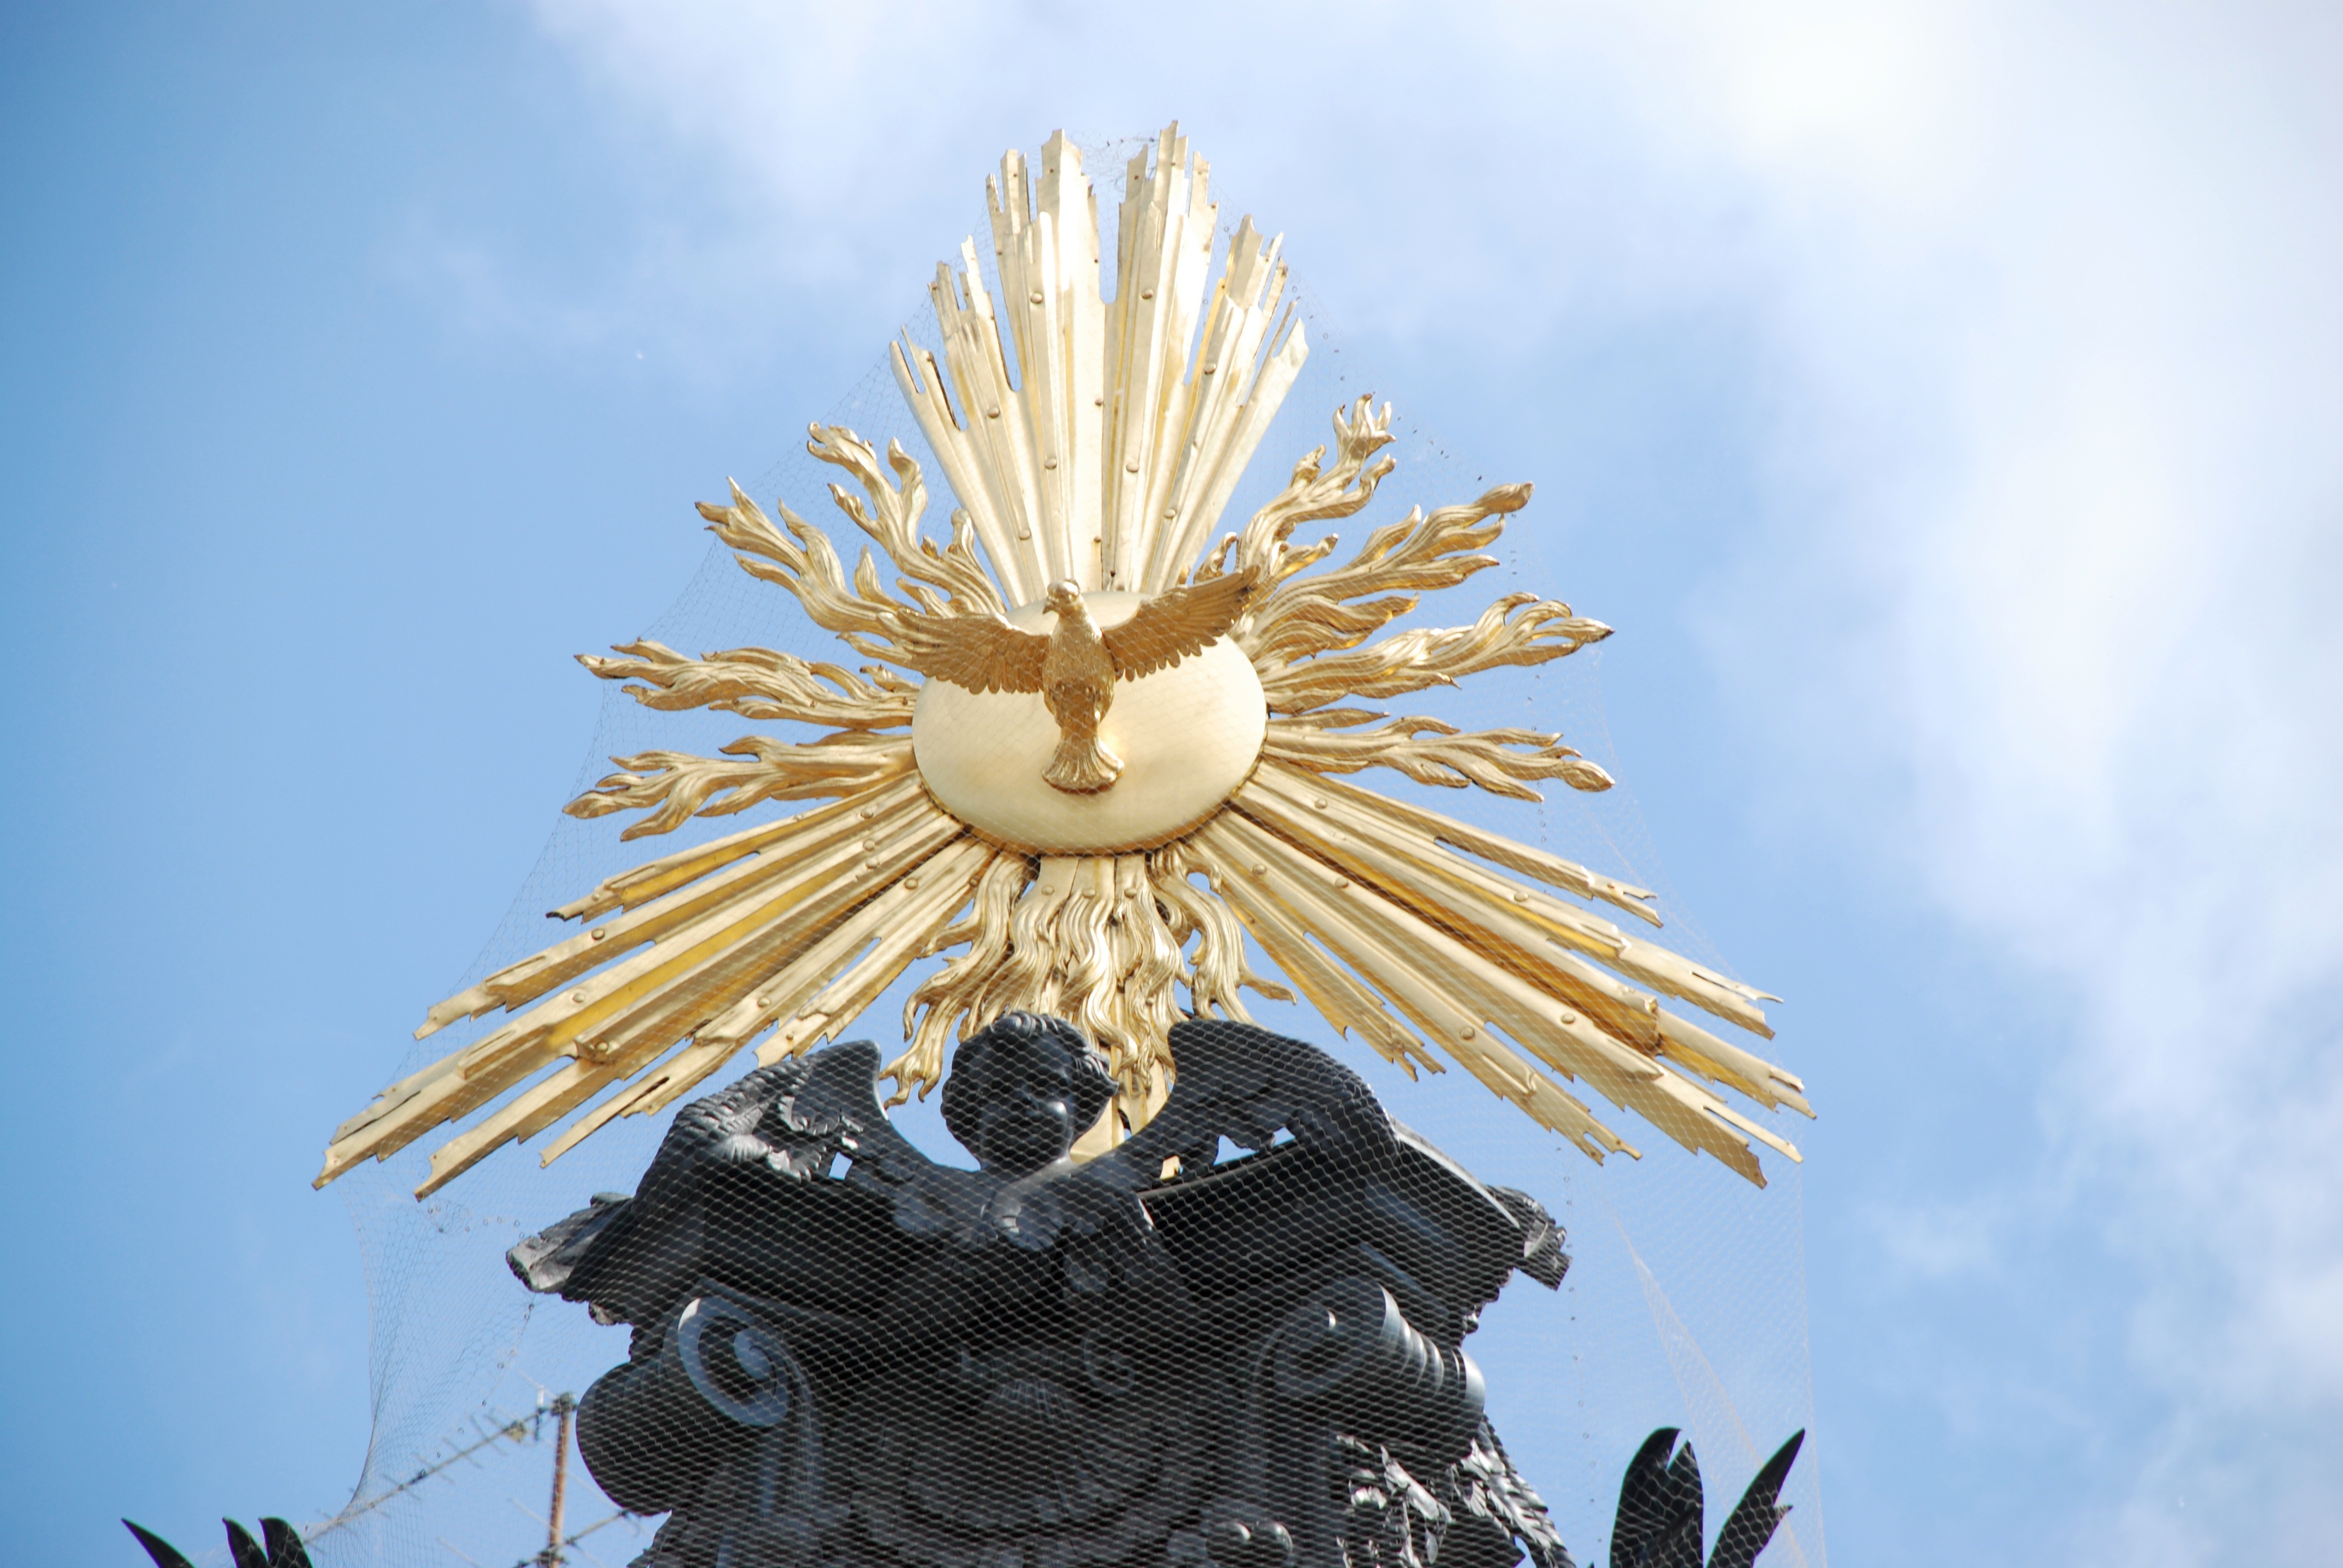
sunlight, flower, city, cityscape, europe, nikon, close up, austria, cool image, vienna, d80, cityscapes, anime, wien, 18135mmf3556g, nikond80, osterreich, macro photography